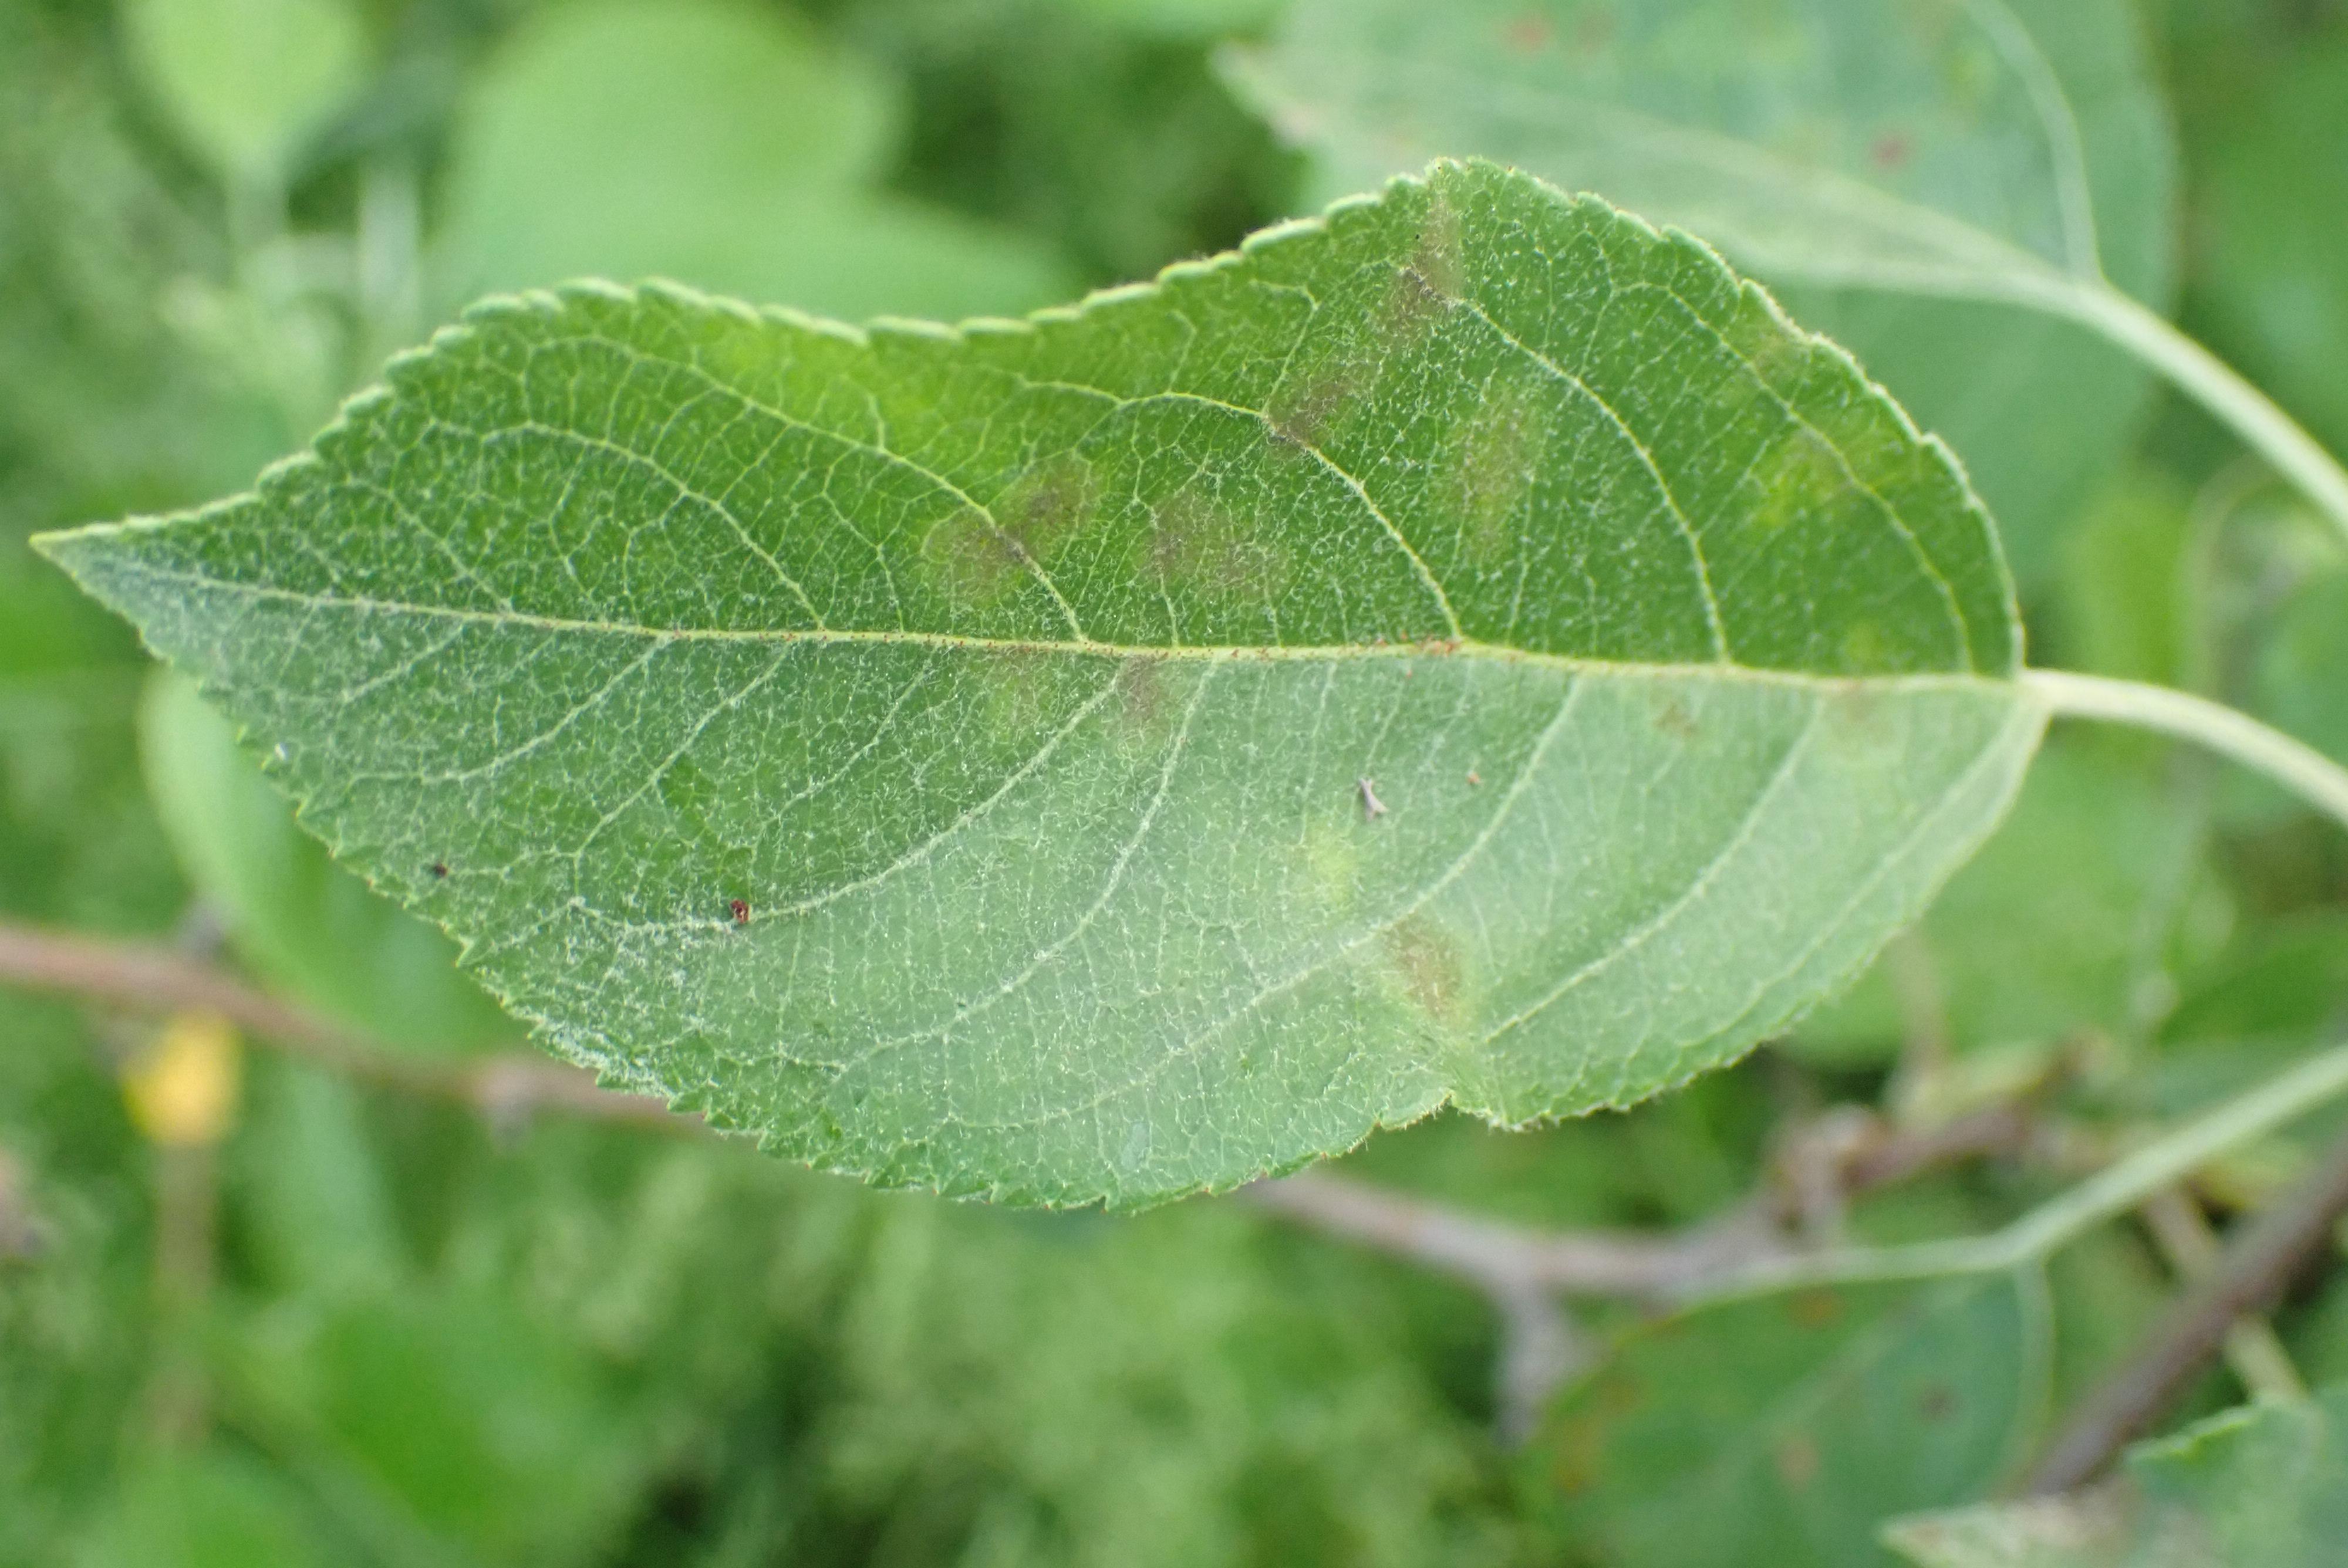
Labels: scab